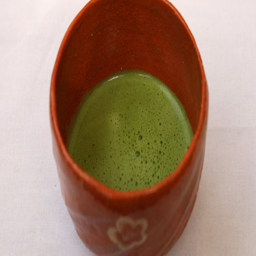
drink cups of green tea a day